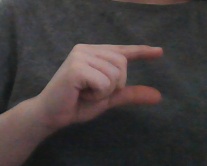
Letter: dal